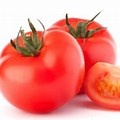
Label: tomato